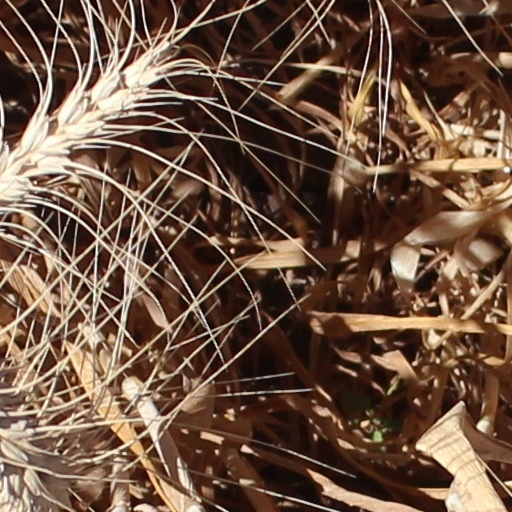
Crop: wheat